Cosmic Fantasy 2

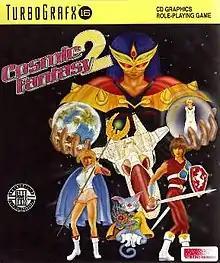
North American cover art

Cosmic Fantasy 2, known in Japan as is a role-playing video game developed and published by Nippon Telenet in Japan in 1991, and localized and published by Working Designs in North America in 1992, for the TurboGrafx-CD (PC Engine CD-ROM²) video game console. It is the second game in the "Cosmic Fantasy" series and was the only one released outside Japan until 2024.